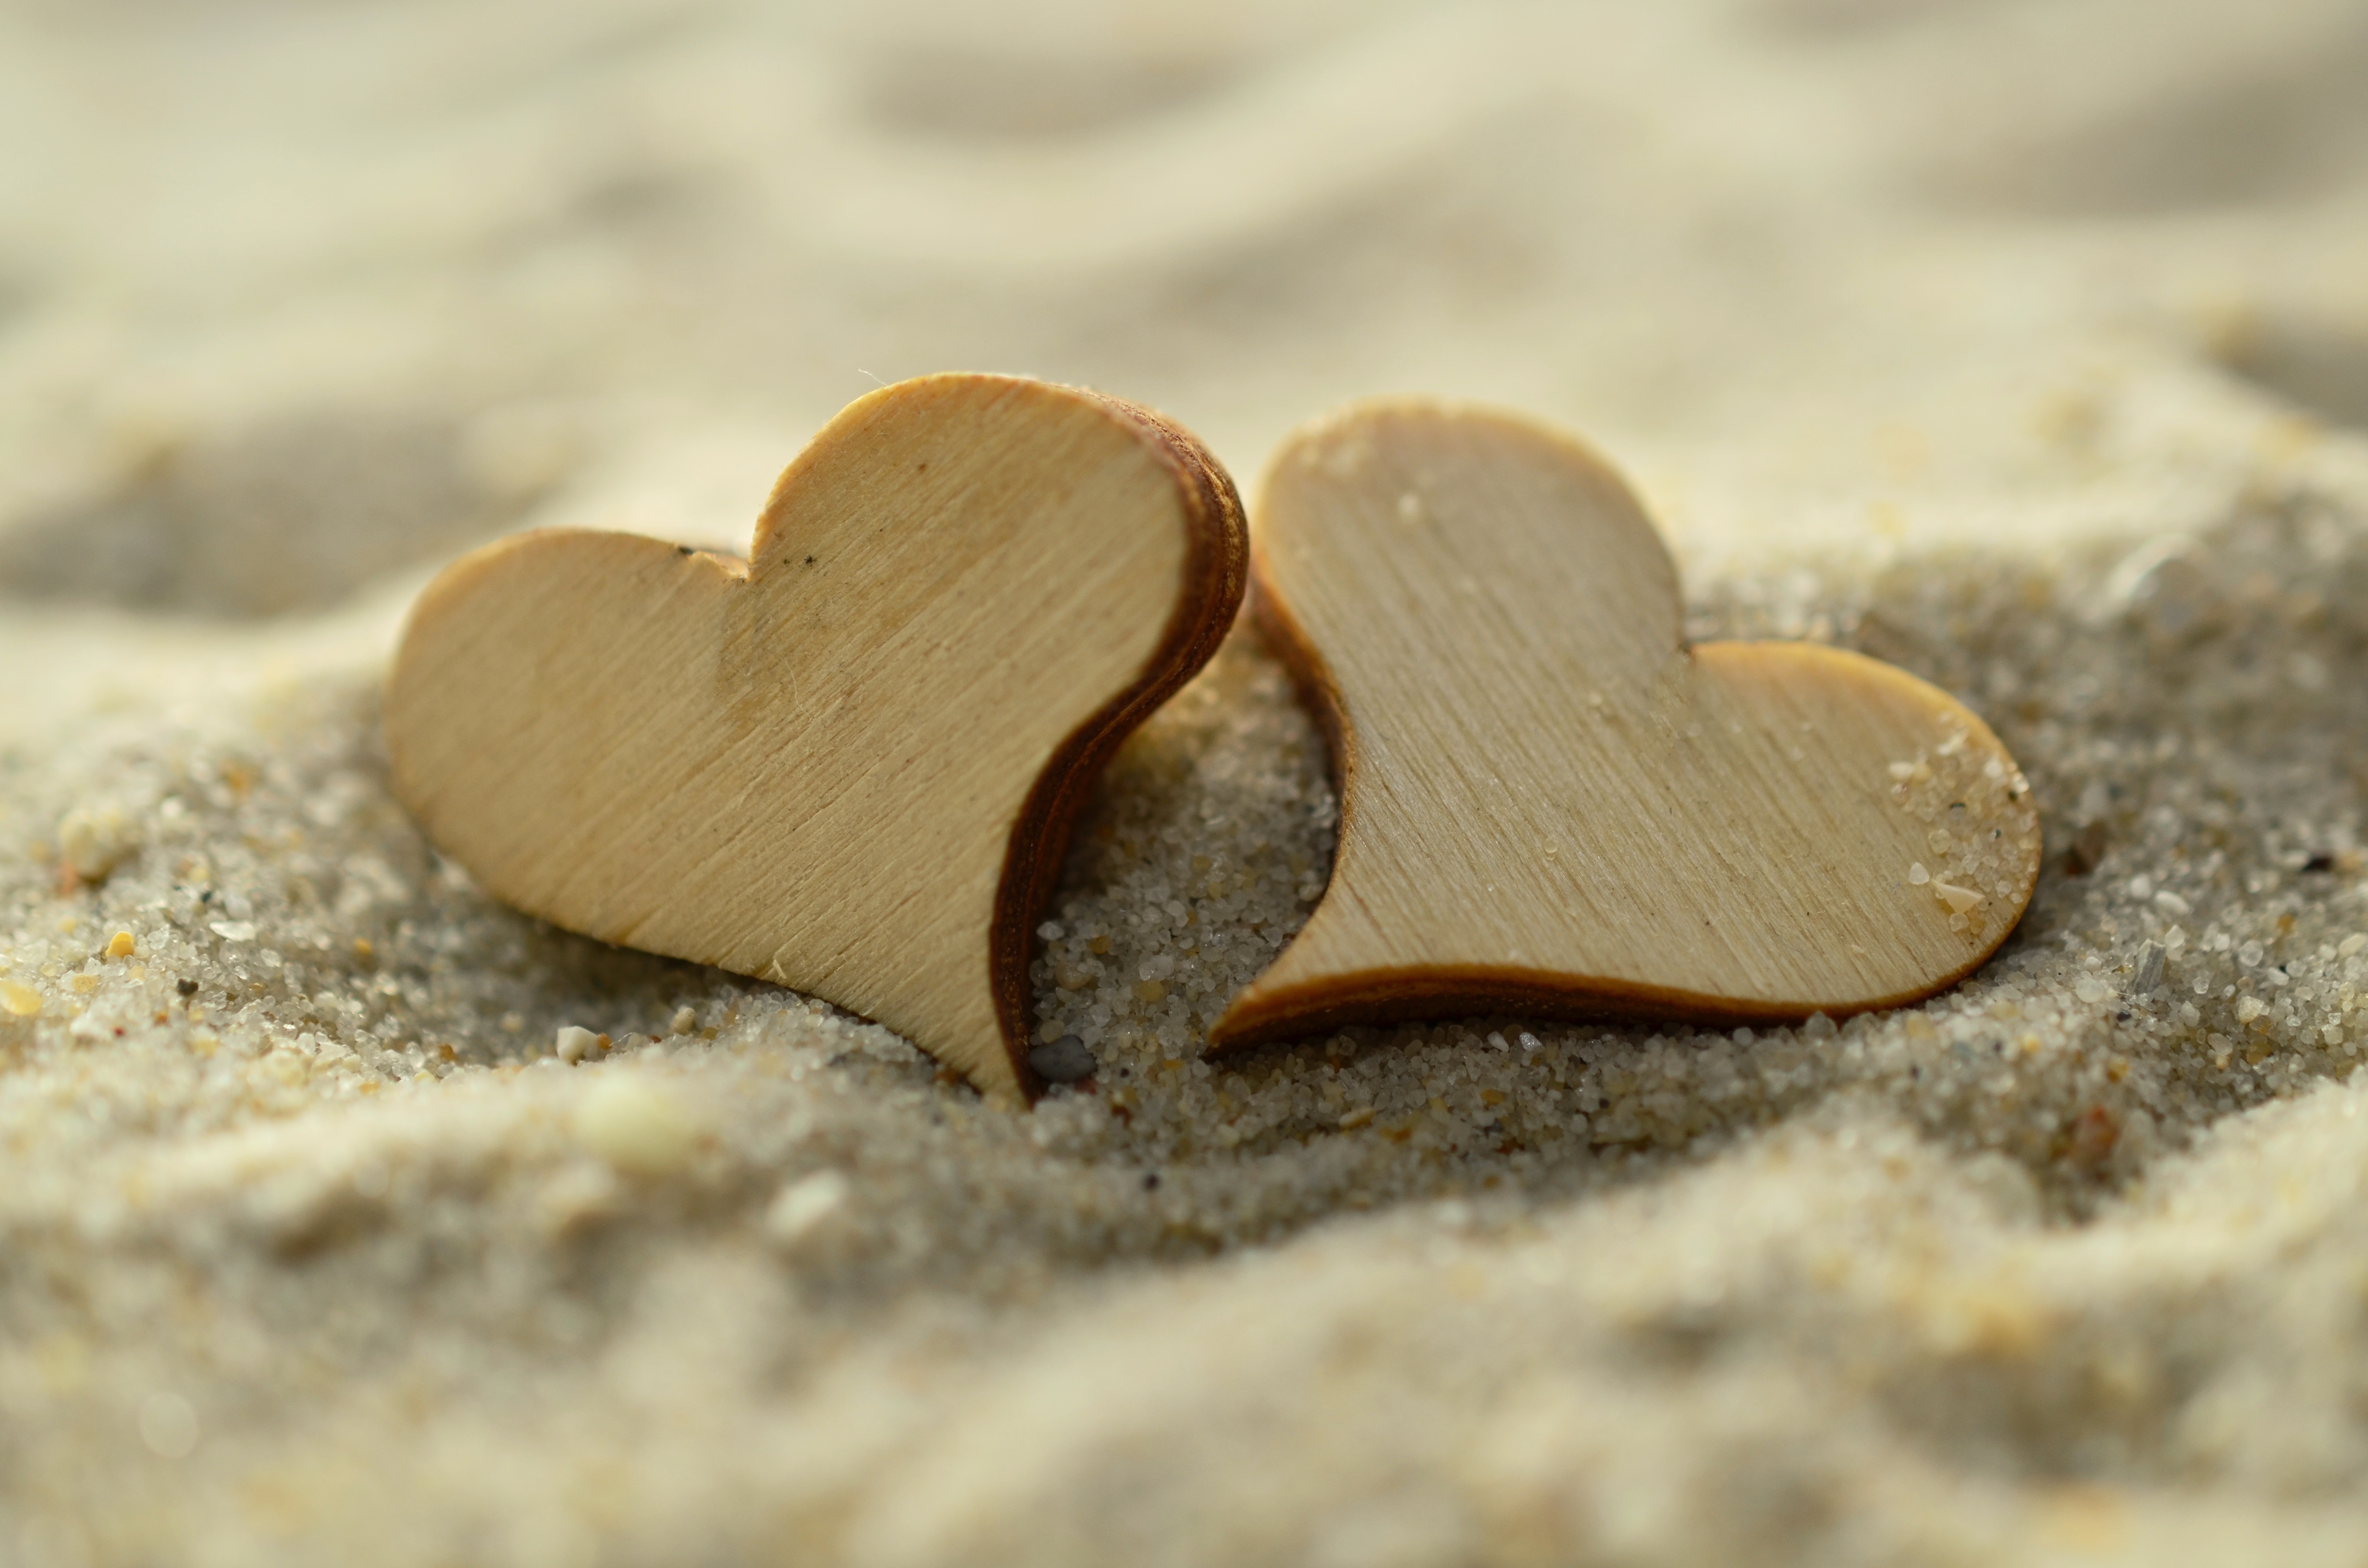
beach, sand, rock, wood, leaf, summer, love, heart, food, symbol, holiday, still life, material, invertebrate, seashell, close up, relationship, lovers, organ, maritime, mussels, macro photography, i love you, most beach, heart in sand, holiday greetings